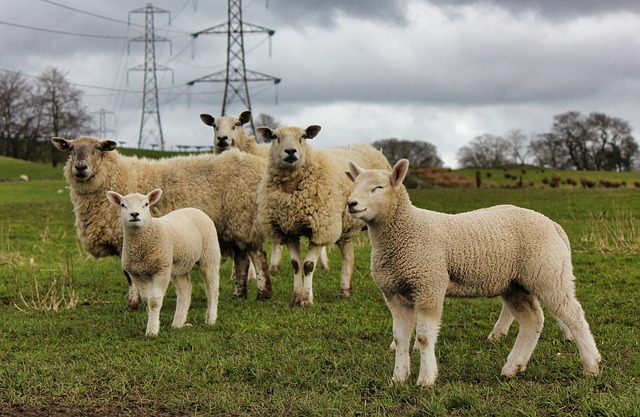
Label: sheep